Gabriel Boric

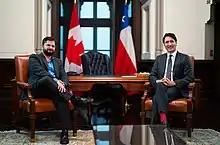
Boric with Prime Minister of Canada Justin Trudeau, June 2022

Boric is a left-wing politician, who has been associated with various positions, including socialism, social democracy, and libertarian socialism. In this regard, Boric has said, "I come from the Chilean libertarian socialist tradition, that is my ideological space of reference. I am a democrat, and I believe that democracy has to change and adapt and not petrify." He has expressed some "ideological proximity" with Álvaro García Linera, the former vice president of Bolivia.